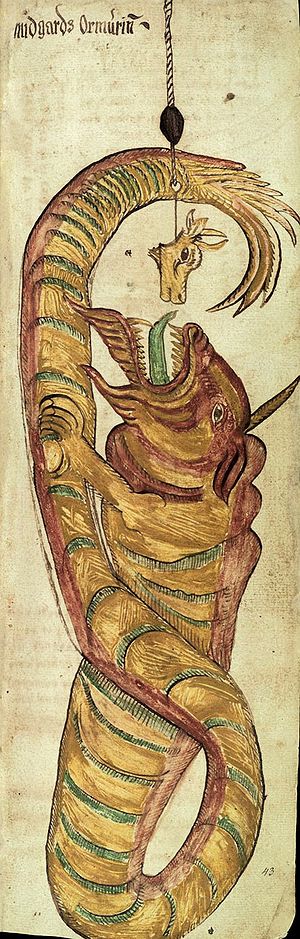
Hymiskviða
Midgårdsormen bider, scene fra Hymiskviða. Islandsk manuskript fra 1600-tallet.
Hymiskviða er et kvad i den ældre Edda, hvor bl.a. historien om Thors fisketur fortælles.